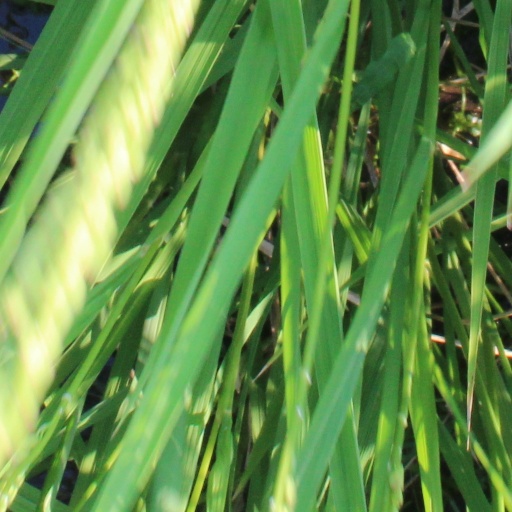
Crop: rice